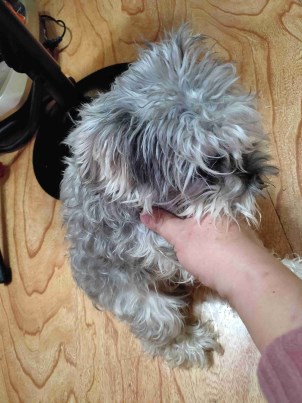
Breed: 2342-n000102-miniature_schnauzer